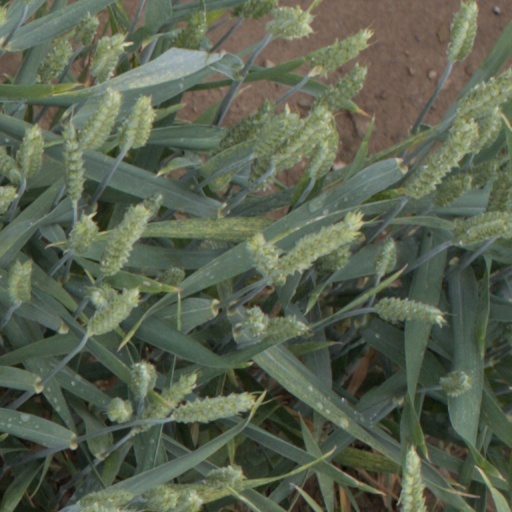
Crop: wheat